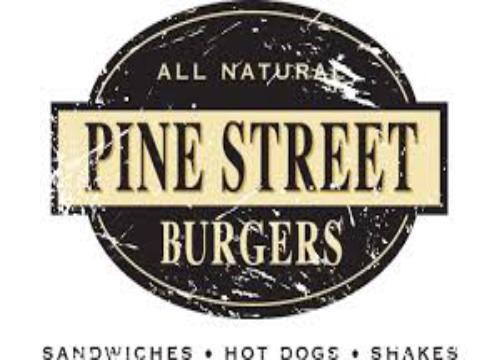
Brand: Burger Street
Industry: Food